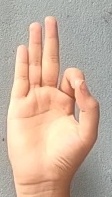
ASL sign: F